Georg Schreyögg

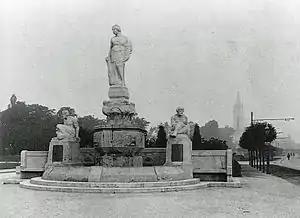
The in Koblenz

The spectrum of his work was broad, extending from graves and war memorials to decorations on buildings, fountains and smaller statues. In Karlsruhe he created the reliefs in the Carl Hofer Business School (1912–1914), the relief "Youth and age" (1912 – repositioned to the city park in 1933), the reliefs at the Exhibition Hall (1915) and the "Flora" statue at the entrance to the city park (1918/19). Elsewhere his works included the "Crucifixion Group" (1903) at the Munich Waldfriedhof (cemetery) and the in Koblenz.